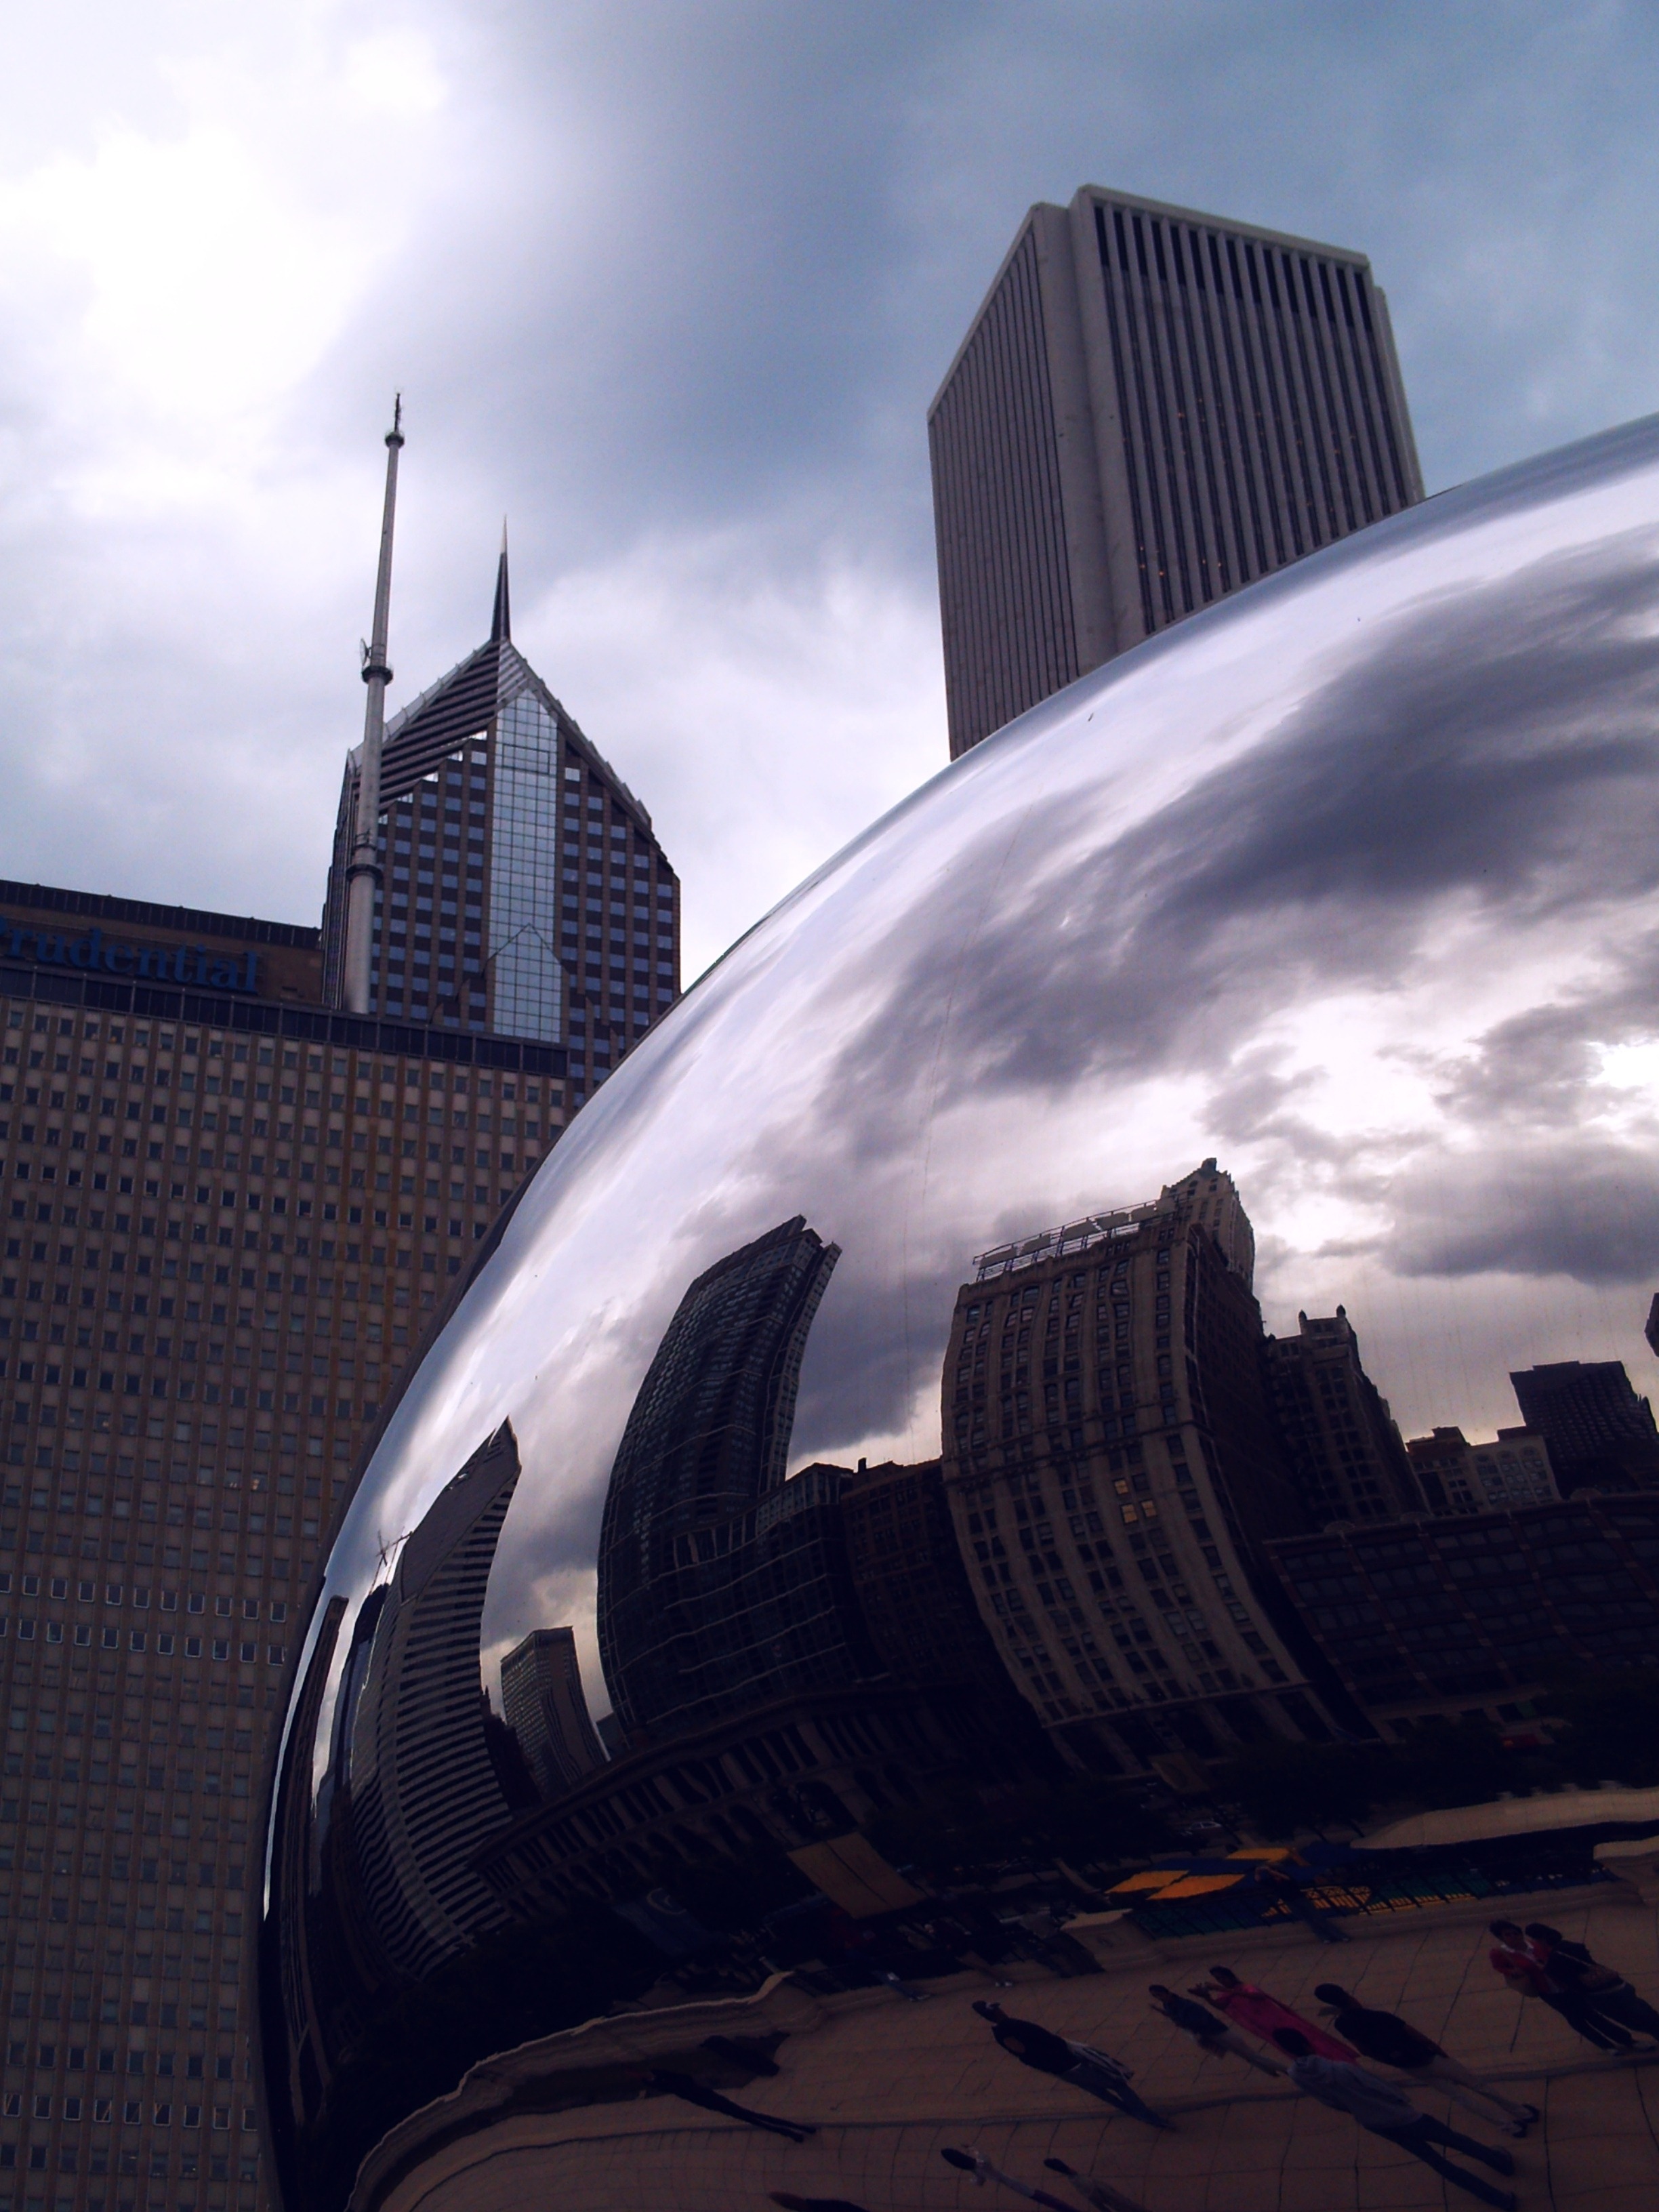
cloud, architecture, structure, sky, building, skyscraper, reflection, landmark, chicago, arts, reflections, tourist attraction, dome, shape, atmosphere of earth, the bean